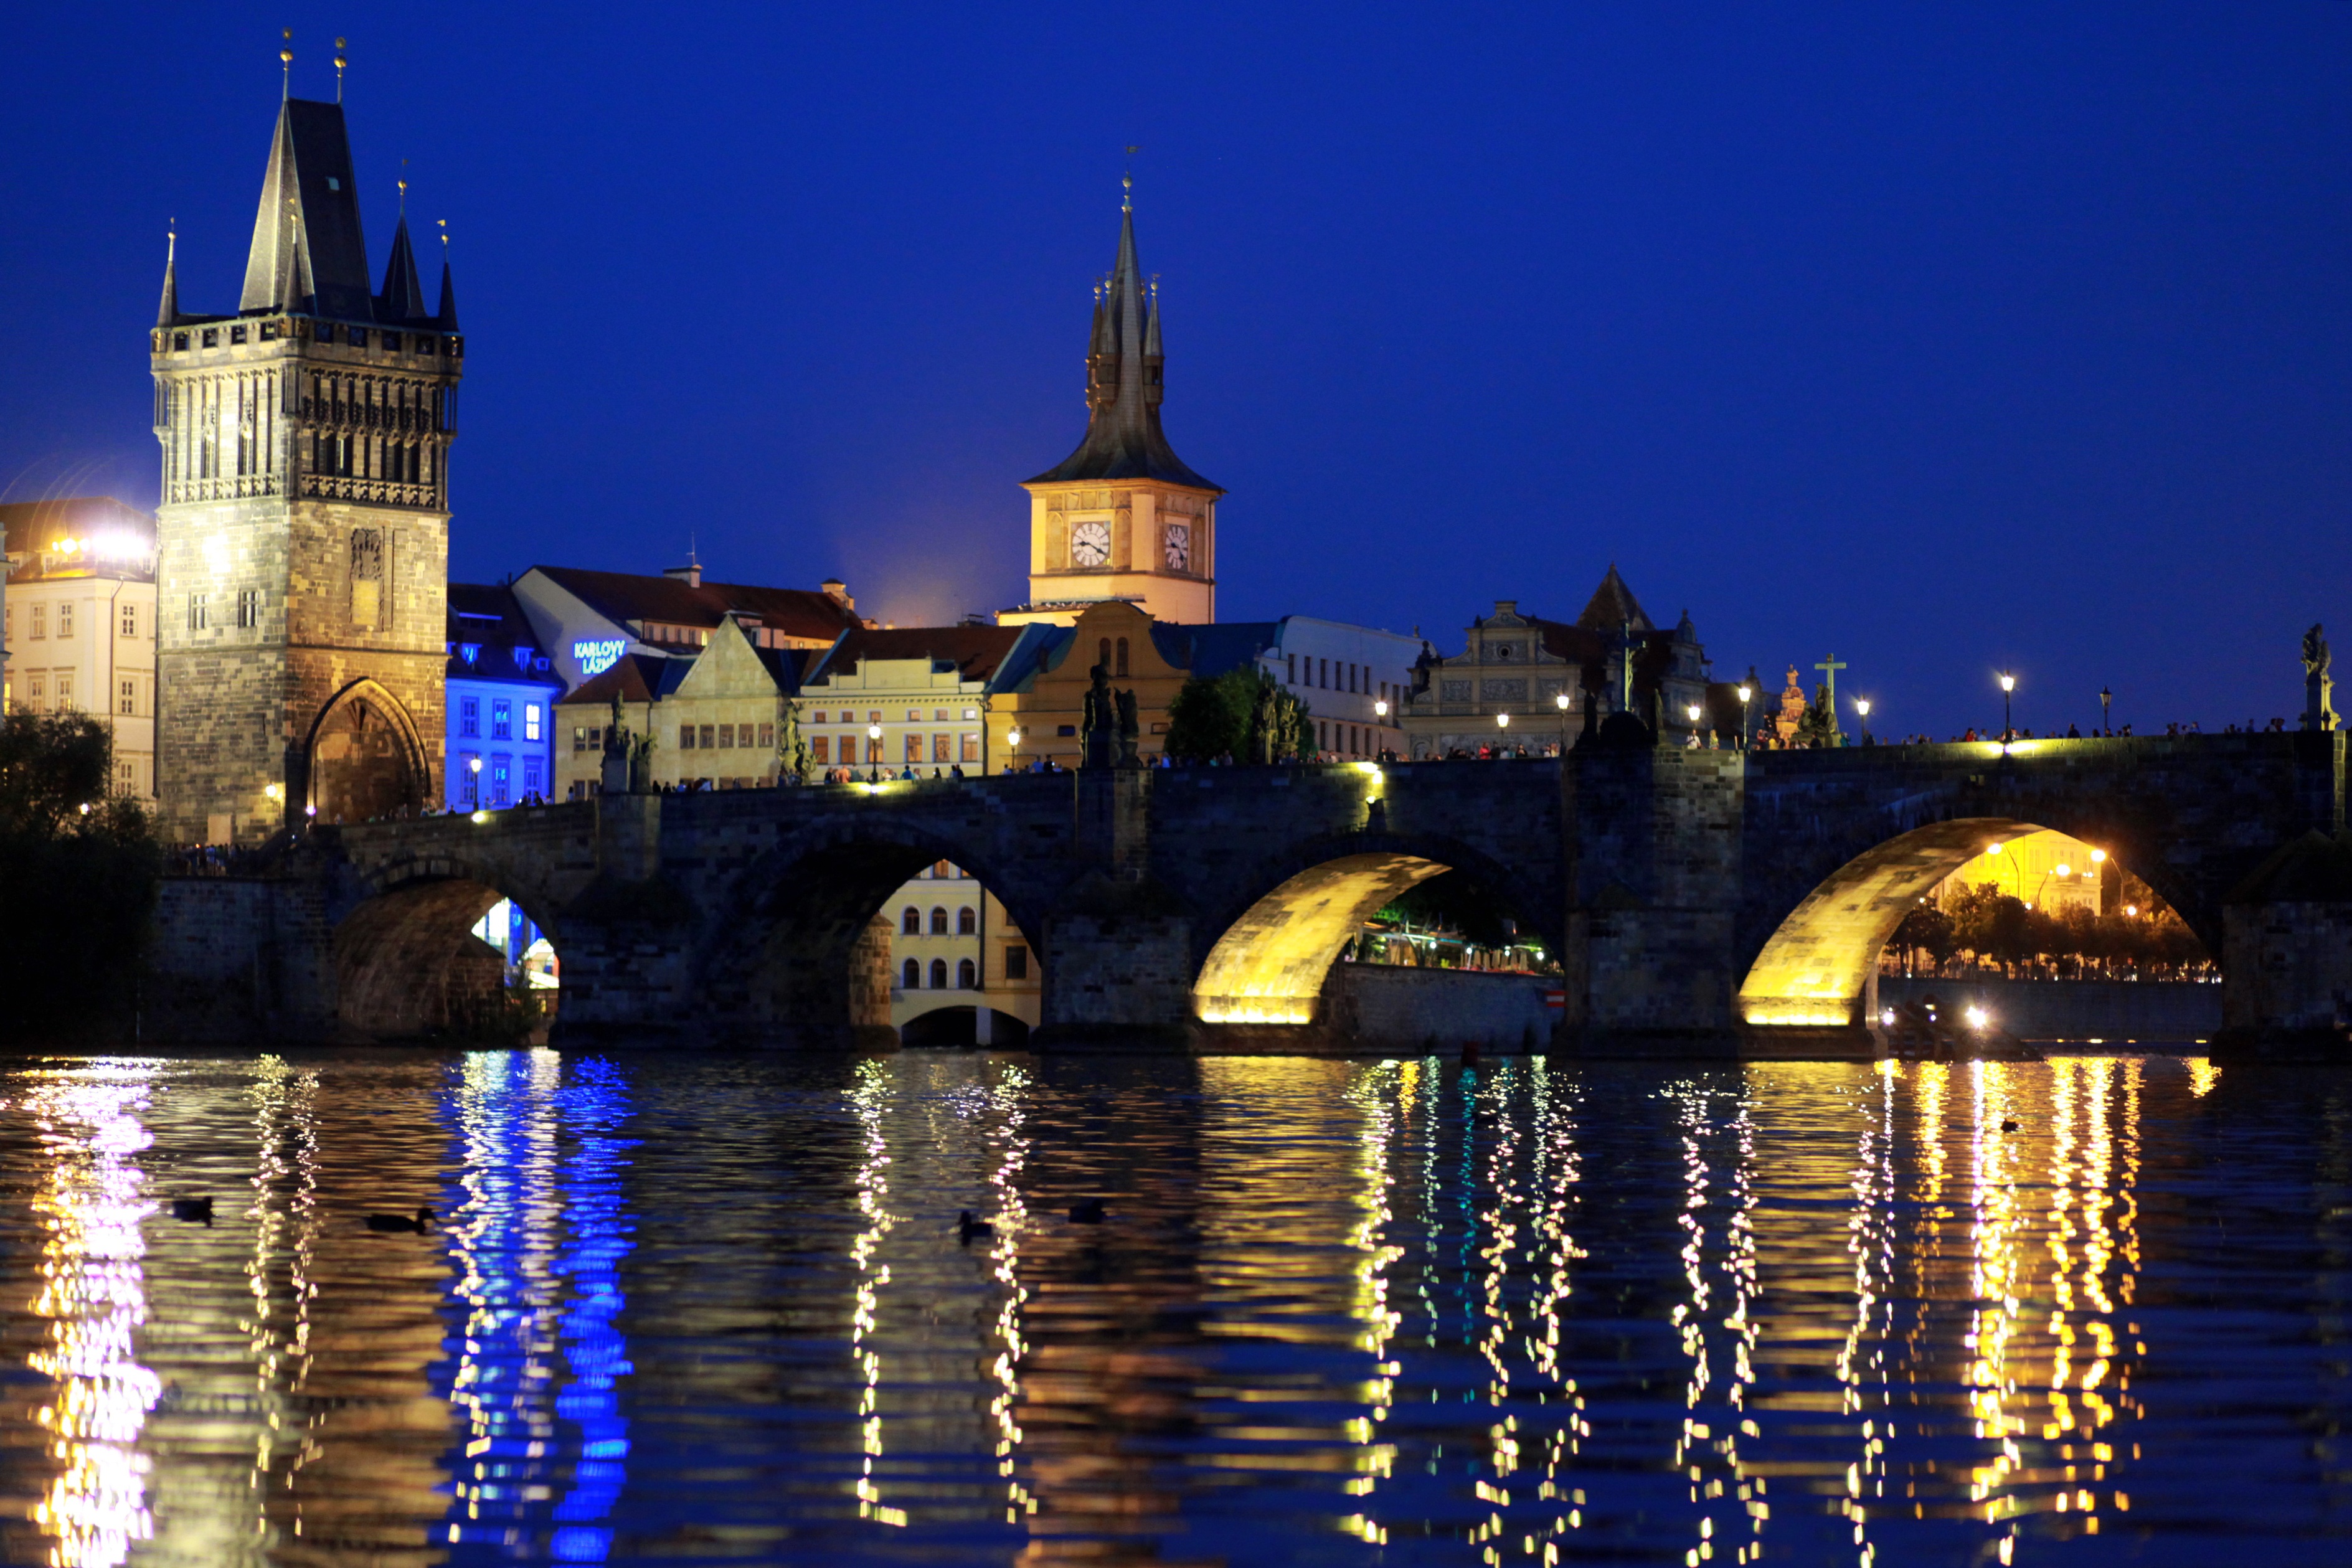
water, architecture, night, building, chateau, city, urban, river, cityscape, dusk, europe, evening, reflection, landmark, blue, cathedral, prague, waterway, place of worship, capital, lights, bridges, highlights